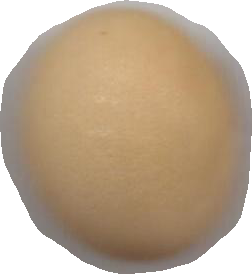
Variety: Grobogan